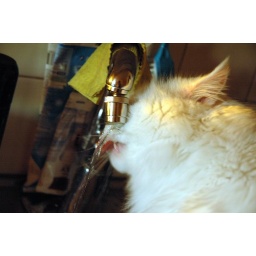
the water in a bowl isnt good enough for a king